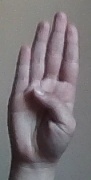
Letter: kaaf